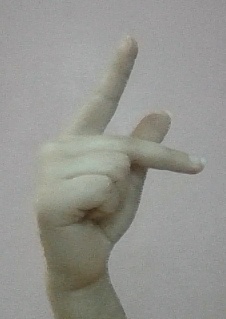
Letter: dha